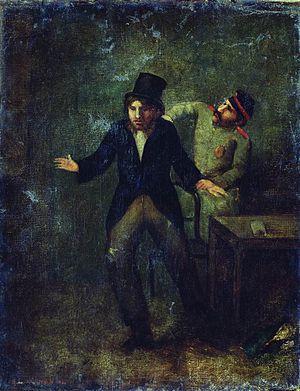
Leonid Ivanovitch Solomatkine, né à Soudja en 1837 et mort à Saint-Pétersbourg le 16 juin 1883, est un peintre russe de genre.